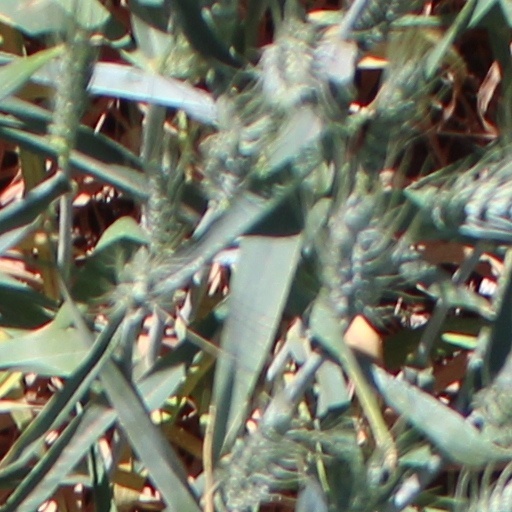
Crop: wheat